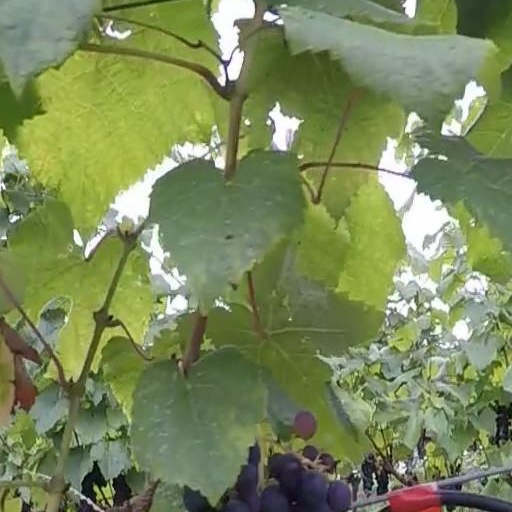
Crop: grape